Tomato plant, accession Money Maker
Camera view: vertical (180 deg); turntable rotation: 0 degrees
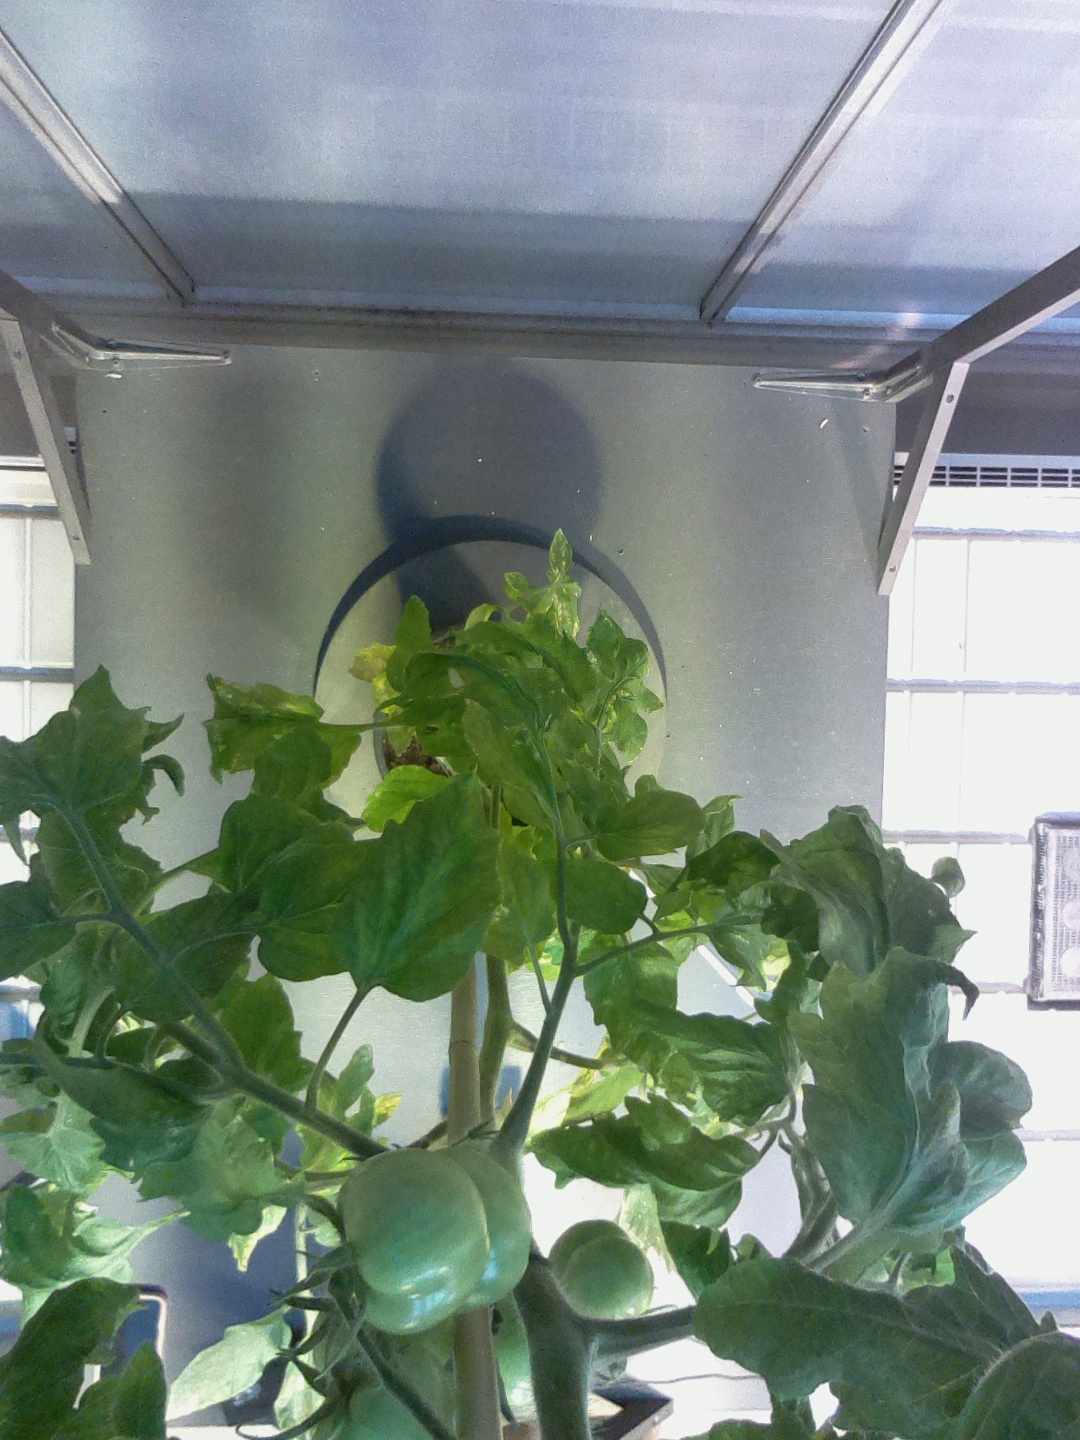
BBCH growth stage 78: 80% -90% of final fruit size